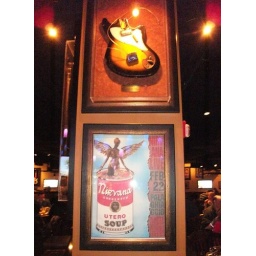
nirvana kurt cobain poster guitar in the hard rock cafepic taken by me on 3/7/2010 in nyc